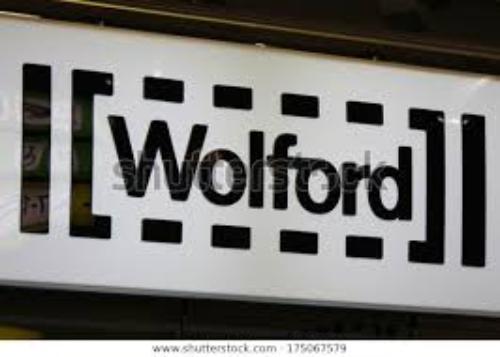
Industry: Clothes